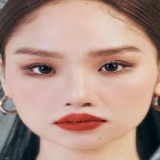
ca sĩ Miu Lê